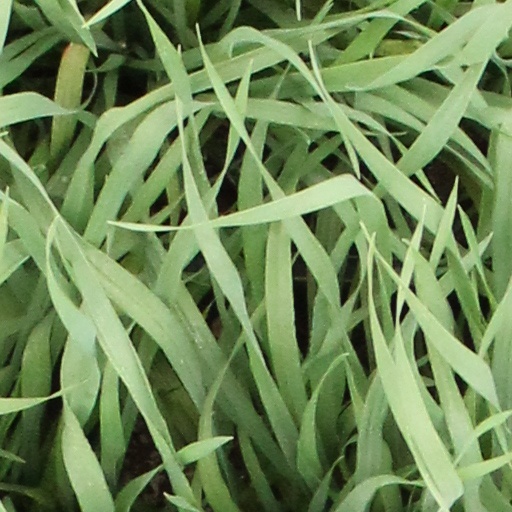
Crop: wheat